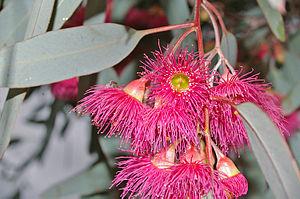
Eucalyptus sideroxylon, l'eucalyptus à écorce de fer, Ironbark rouge ou mugga est une espèce d'arbre australien de la famille des Myrtaceae. Il doit son nom à son écorce persistante sur le tronc et les grosses branches, écorce dure, rugueuse d'un gris presque noir alors qu'elle est lisse et blanche sur les jeunes branches.
Les eucalyptus forment un groupe très riche de plantes du genre Eucalyptus, de la famille des Myrtaceae et qui regroupait jusqu'en 1995 le genre Corymbia. Les eucalyptus sont originaires d'Australie, ils sont donc indigènes au continent australien, où ils dominent d'ailleurs 95 % des forêts. De plus de six cents espèces recensées dans les années 60, plus de 800 espèces sont reconnues de nos jours. Les eucalyptus possèdent toute une gamme de mécanismes d’adaptation et ont une croissance rapide, ce qui leur permet d'être présents dans de nombreux environnements notamment dans le Kentucky. On utilise aussi, moins fréquemment, le mot gommier pour parler des eucalyptus.